The History of Rome (Mommsen)

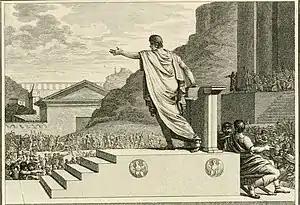
Gaius Gracchus before the Concilium Plebis

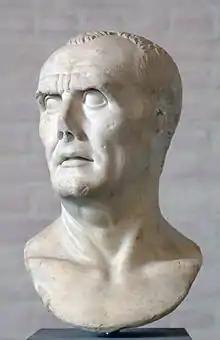
Gaius Marius. Bust in Glyptothek at Munich.

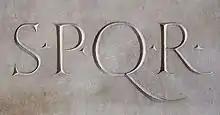

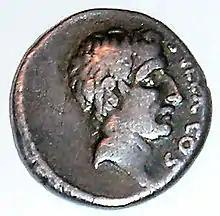
Cornelius Sulla. Roman denarius.

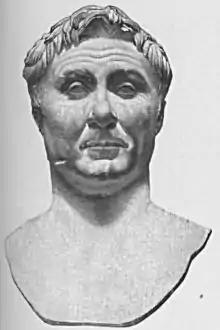
Pompey. Bust, Ny Carlsberg Glyptotek, Copenhagen.

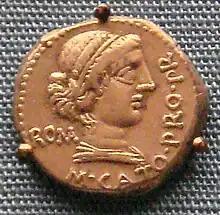
Cato Uticensis. Silver denarius issued 47–46.

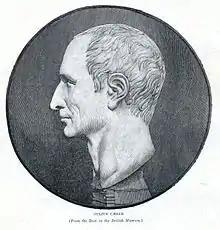
Julius Caesar, British Museum

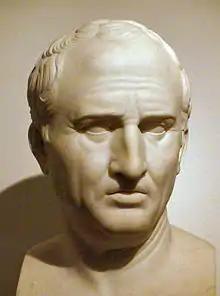
Cicero, copy by Bertel Thorvaldsen, Copenhagen

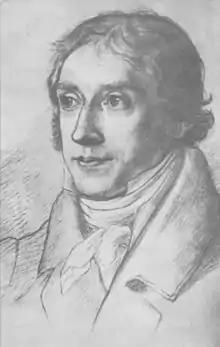
Barthold Niebuhr (1776–1831)

Writers have described Mommsen's history as transformative of prior works on ancient Rome. He employed new sources, e.g., ancient inscriptions, in order to gain new insights. He also wrote in a new fashion. Yet his point of view itself was new, a product of his own life and times, a 19th-century outlook from middle Europe. From the vantage point of our latter era, the 19th-century view presents a result that appears now as somewhat of a distortion. On the other hand, each individual's outlook will necessarily encompass unique insights.